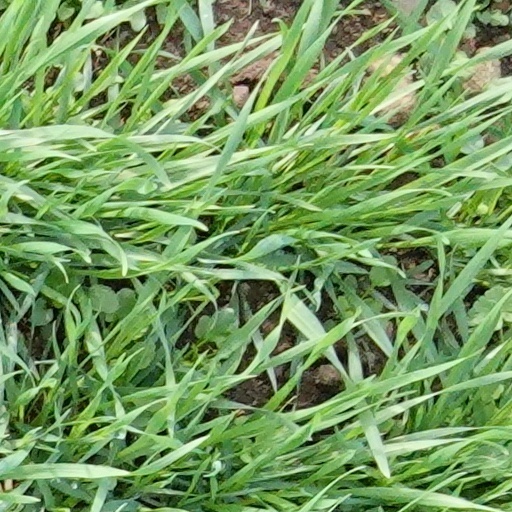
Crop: wheat